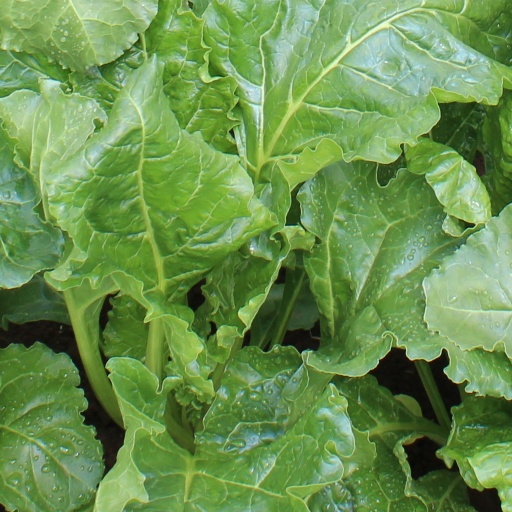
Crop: sugar beet